Casey Kotchman

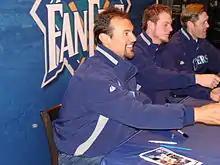
Kotchman (left) at Seattle Mariners FanFest 2010.

Kotchman missed 128 games in , as he was kept away from the field with complications stemming from mononucleosis. After a spring in which the Opening Day starting first baseman batted better than .400, he hit just .152 with one home run and six RBI in 29 games with the Angels. Kotchman tried to return to the field, but his rehab assignment was cut short when he experienced dizzy spells in July while playing for Triple-A Salt Lake. He spent much of the rest of the season at home in Florida, performing cardio exercises.